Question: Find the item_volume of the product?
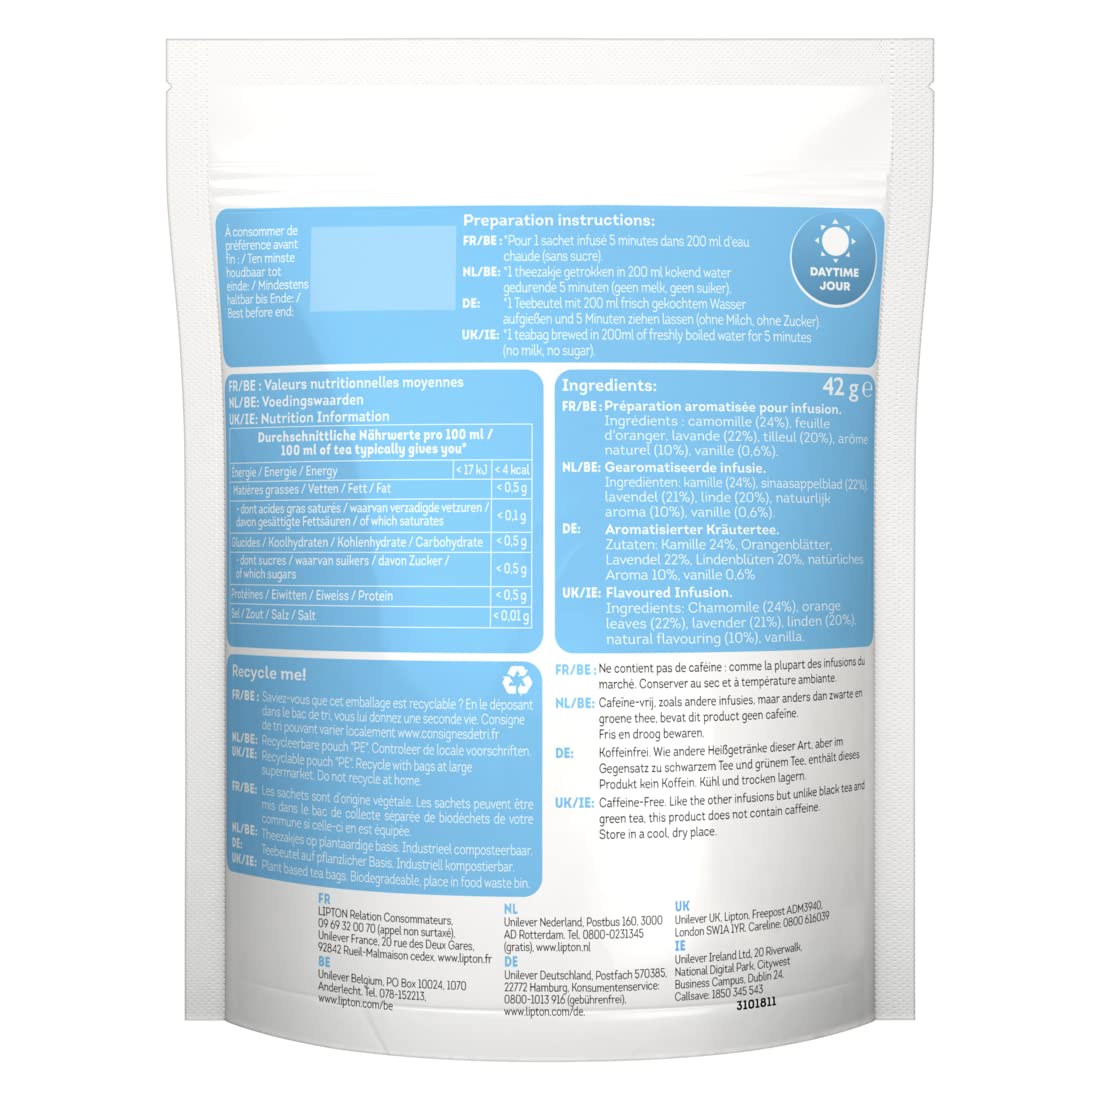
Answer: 100.0 millilitre